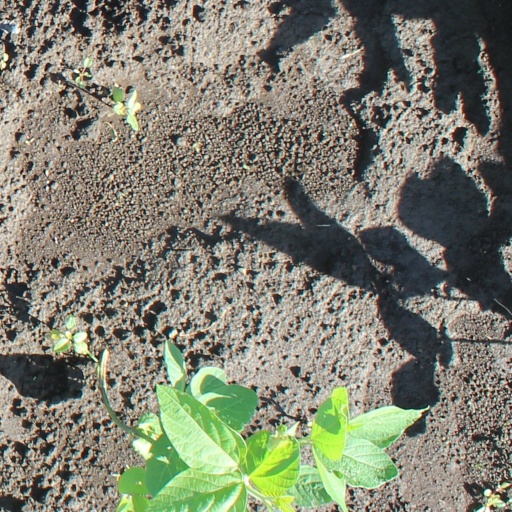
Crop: soybean